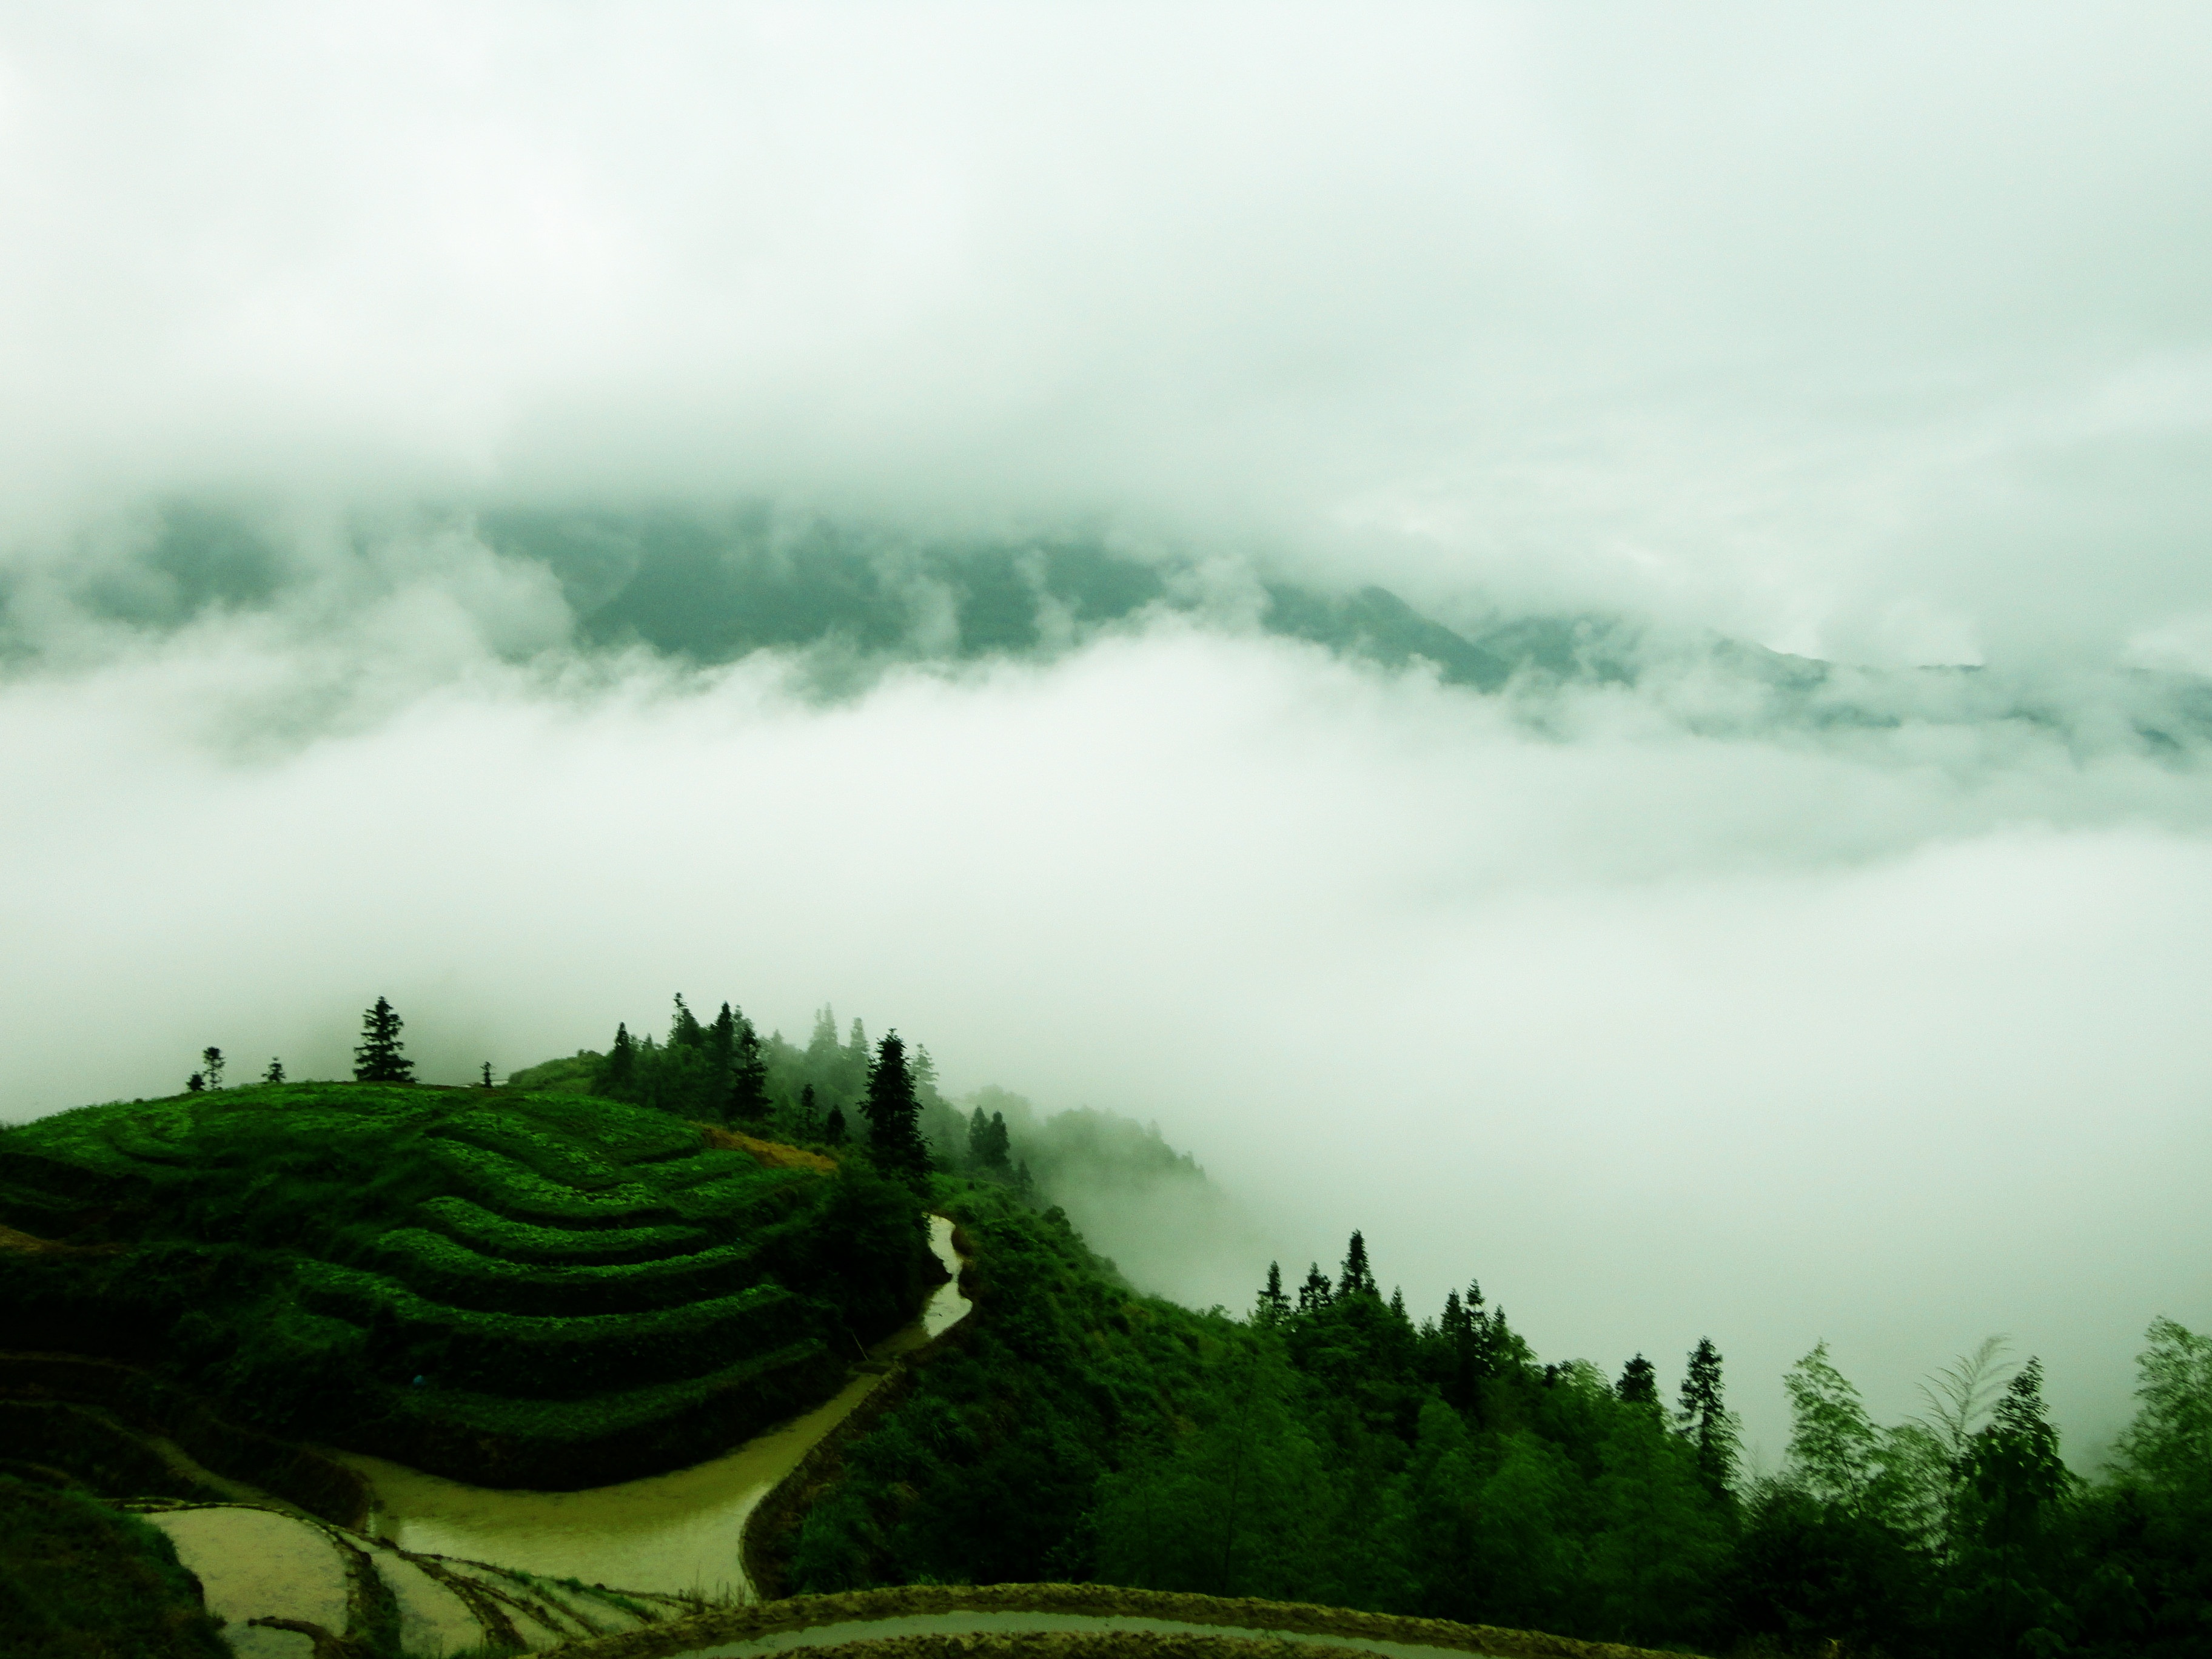
landscape, tree, nature, forest, grass, mountain, cloud, sky, fog, mist, field, meadow, morning, hill, valley, mountain range, green, autumn, weather, plain, terrace, grassland, plateau, early in the morning, rural area, guilin, foggy road, atmospheric phenomenon, atmosphere of earth, mountainous landforms, dragon's back